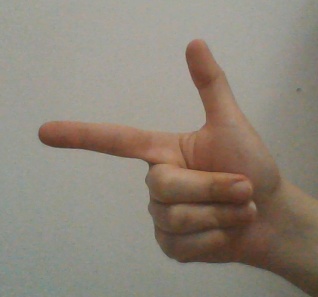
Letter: yaa